Dance Revolution

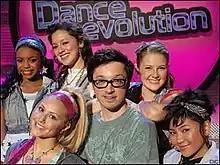
DJ Rick with the Slumber Party Girls.

Dance Revolution (originally titled Dance, Dance, Dance! during planning stages) is a television series from CBS and DIC Entertainment Corporation, in association with Konami Digital Entertainment, Inc., produced by Brookwell McNamara Entertainment and CBS Television) (Sean McNamara and David Brookwell), and based on the video game series "Dance Dance Revolution".